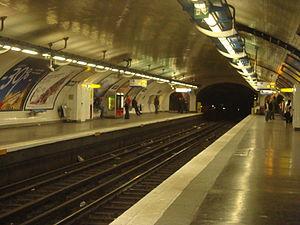
Quai de la station Pigalle sur la ligne 2.
La liste des stations du métro de Paris propose un aperçu des stations actuellement en service, fermées ou autres, du métro de Paris, en France. Le métro a ouvert en 1900 et comprend 302 stations et 383 points d'arrêt, depuis le 23 mars 2013. Les stations fermées ne sont pas comptées dans le total.